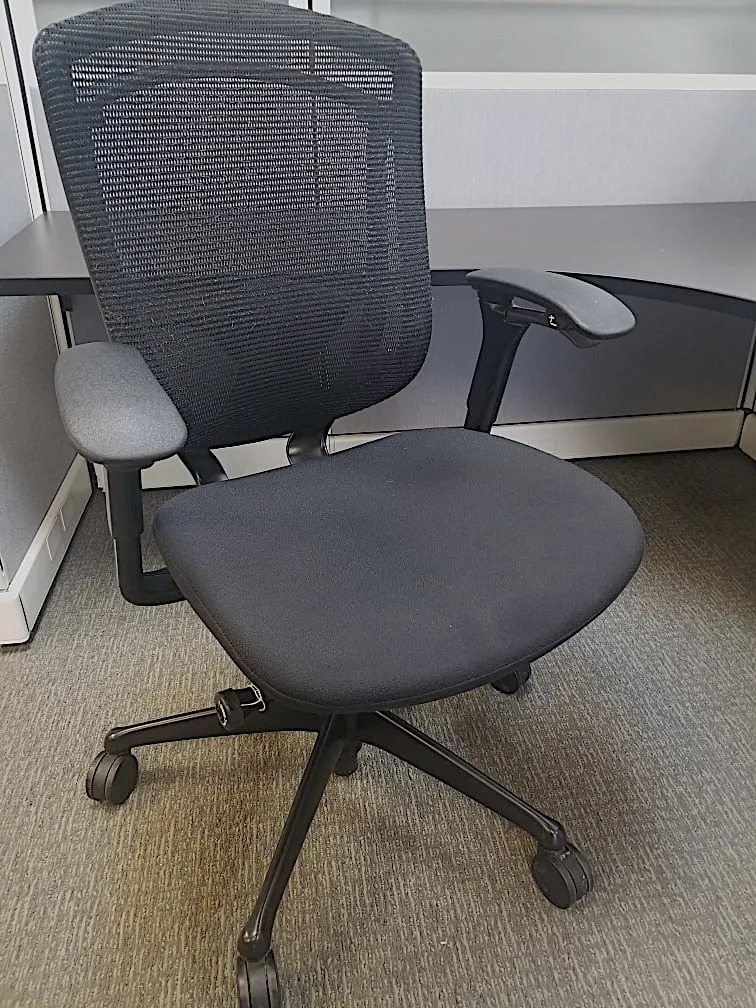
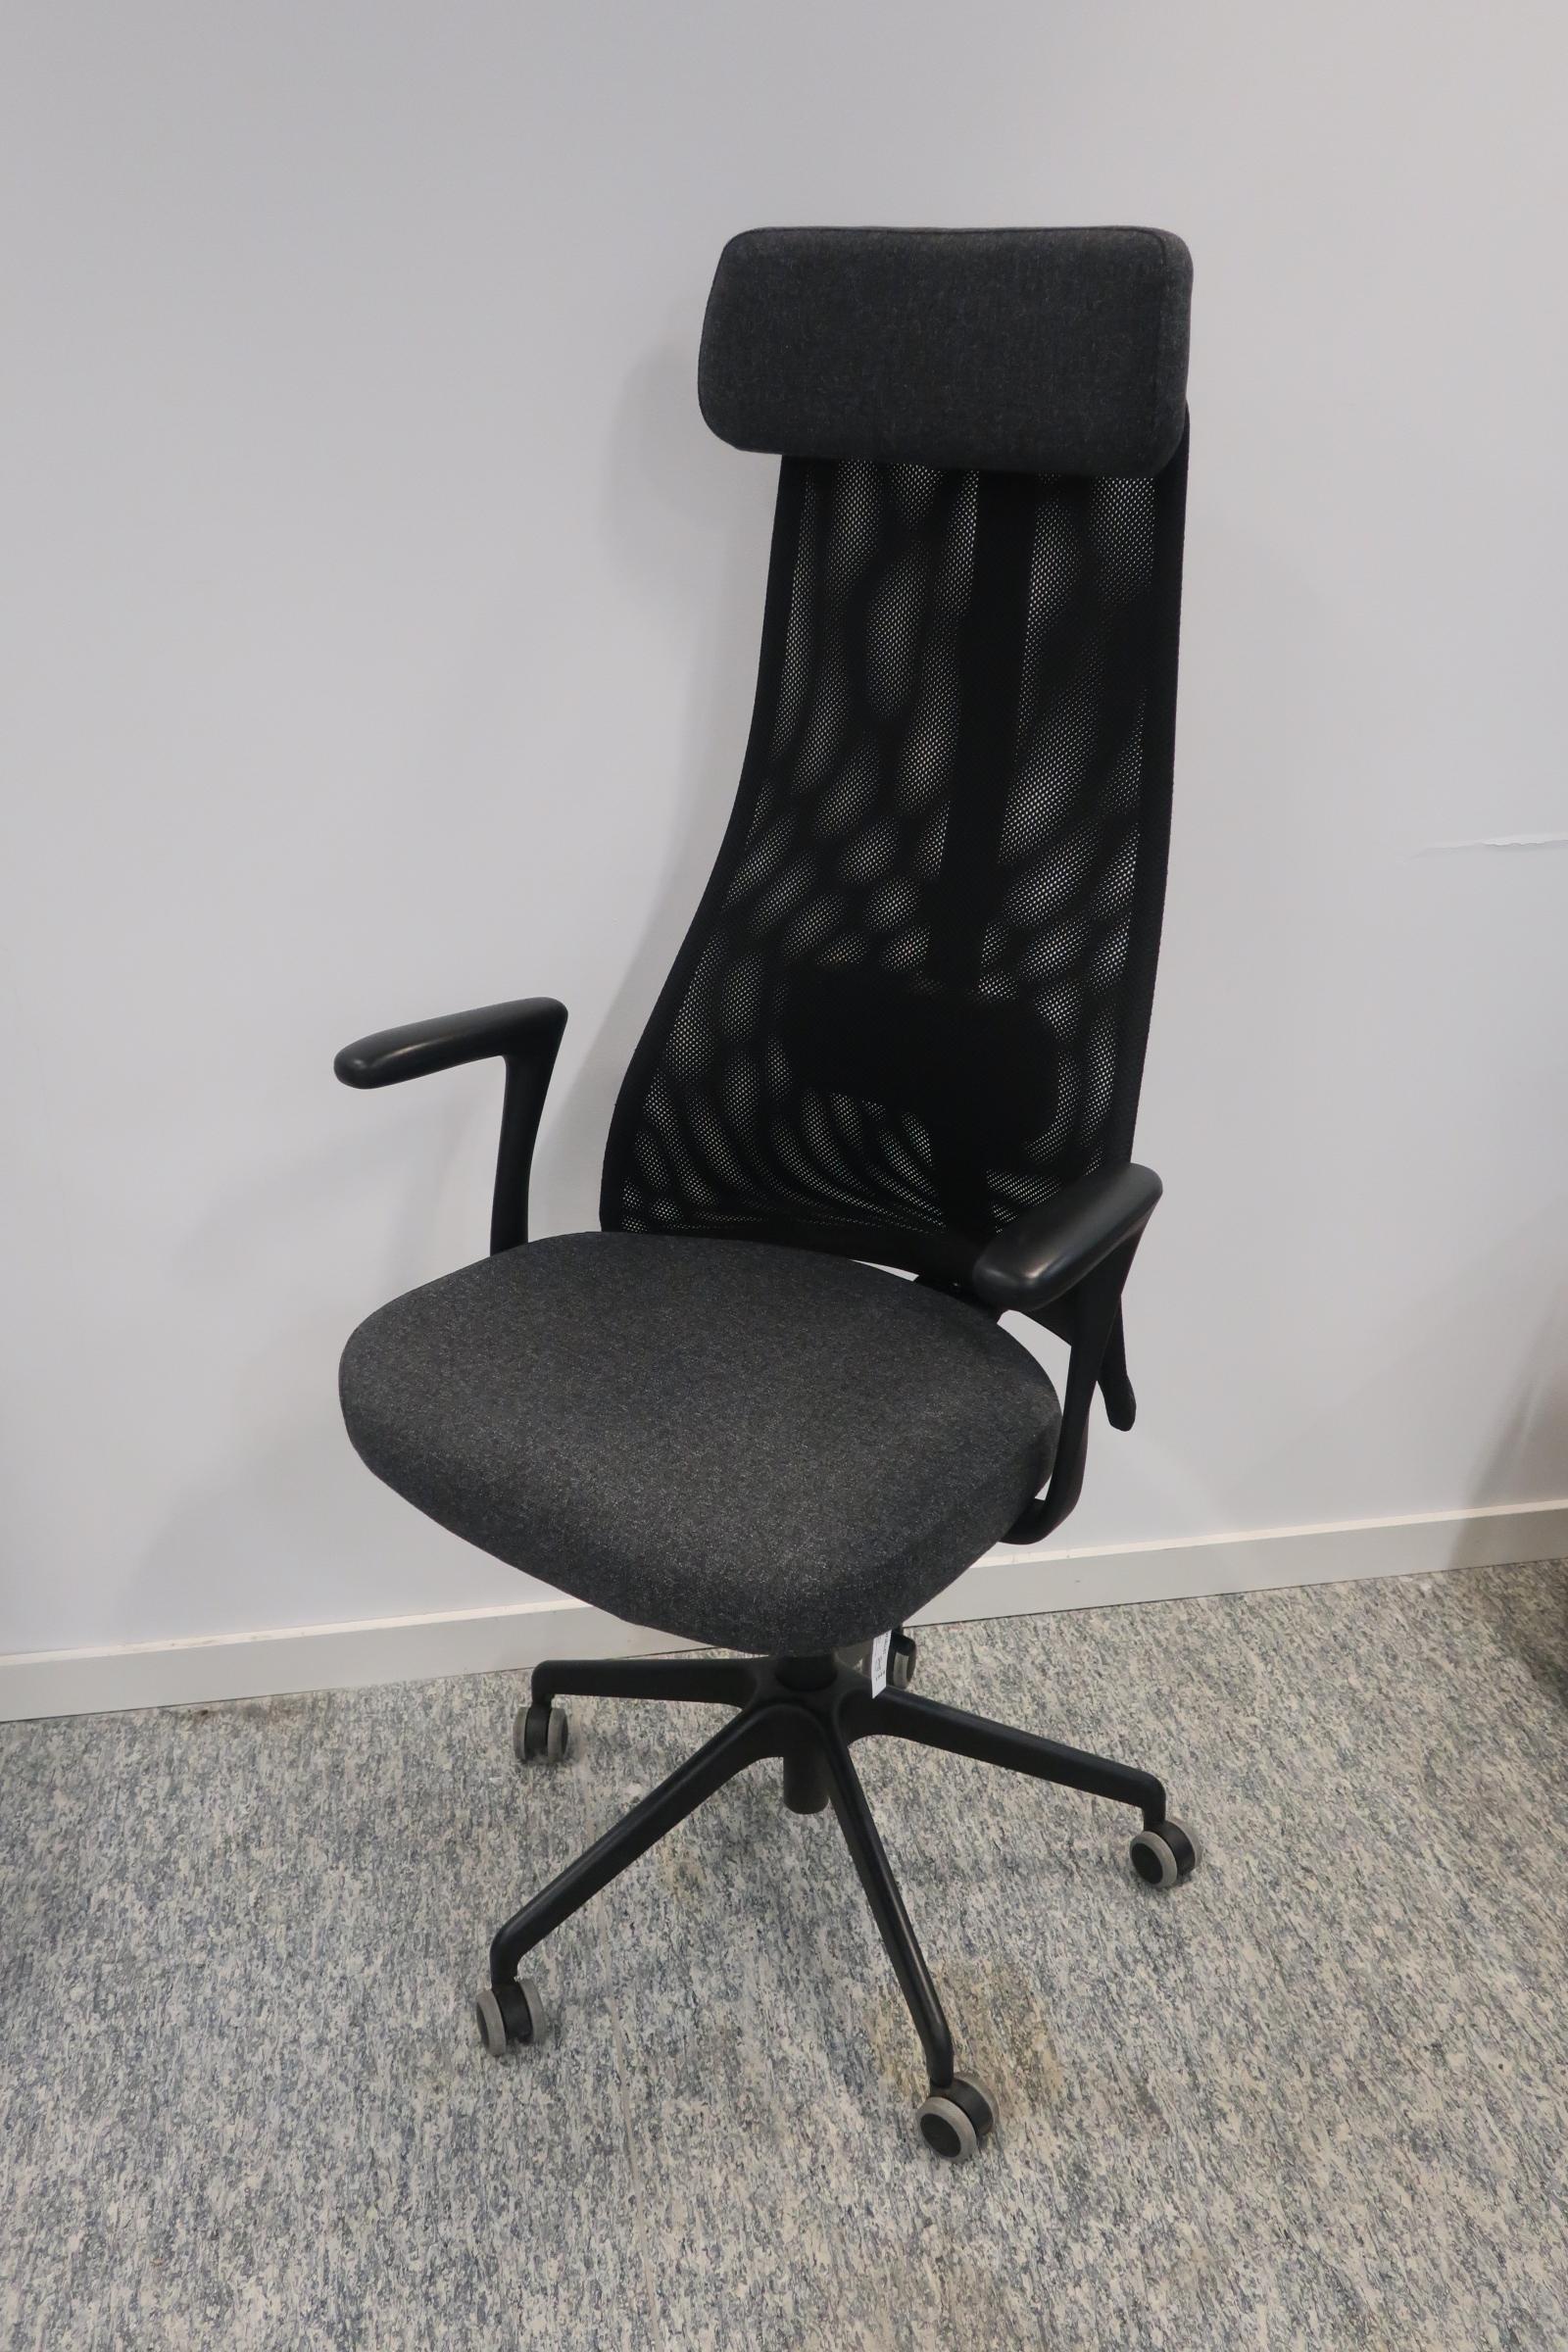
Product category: items_chair
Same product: no